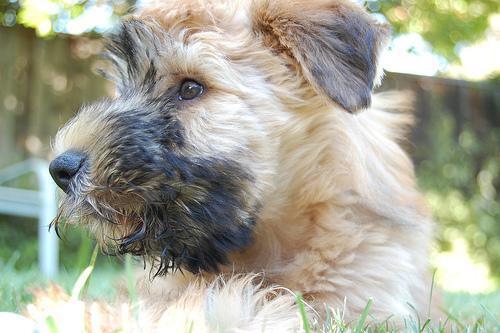
soft-coated_wheaten_terrier